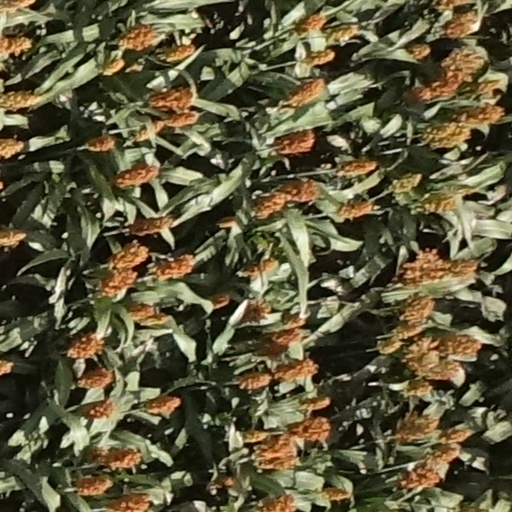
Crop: sorghum